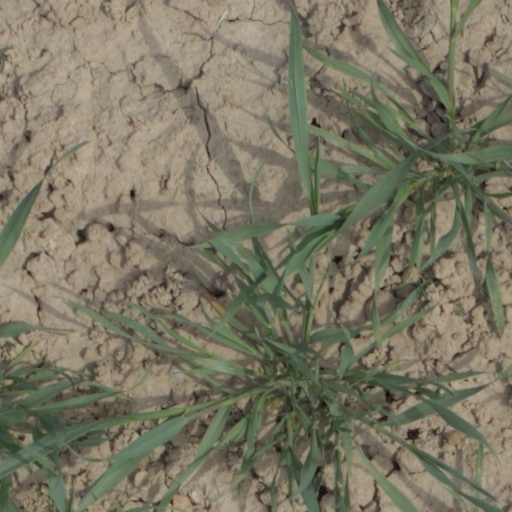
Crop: wheat